Look Mum No Computer

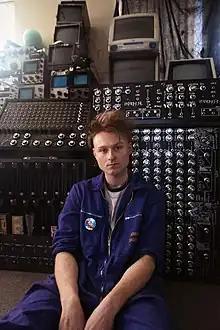
Battle with electronic equipment

Sam James Battle (born Bartle), known online as Look Mum No Computer, is a British YouTuber, electronics enthusiast, musician and composer who posts videos about making pro audio gear and synthesizers, as well as original music tracks. He is known for making and playing unusual, esoteric, and eccentric electronic musical devices made from vintage technology; notably such devices as a Furby organ, a synthesizer fused with a classic Raleigh Chopper bicycle, and a Gameboy Triple Oscillator synthesizer. Battle directs This Museum is Not Obsolete—a museum in Ramsgate, Kent which showcases vintage analogue devices which are often repurposed for humorous uses.